Agriculture in Saudi Arabia

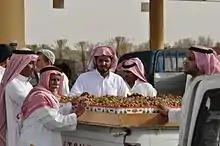
Dates in the market in Buraydah

The government also mobilized substantial financial resources to support the raising of crops and livestock during the 1970s and 1980s. The main institutions involved were the Ministry of Agriculture and Water, the Saudi Arabian Agricultural Bank (SAAB) and the Grain Silos and Flour Mills Organization (GSFMO). SAAB provided interest-free loans to farmers; during FY 1989, for example, 26.6 percent of loans were for well drilling and casing, 23 percent for agricultural projects, and the balance for the purchase of farm machinery, pumps, and irrigation equipment. SAAB also provided subsidies for buying other capital inputs.